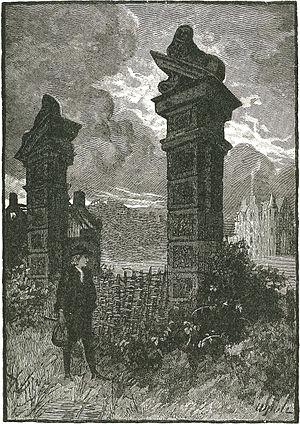
""Évidemment, on avait eu l'intention de construire là un grand portail